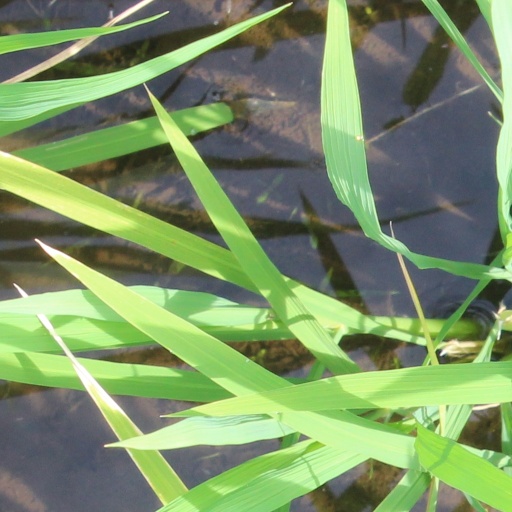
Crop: rice